Walter C. Owen

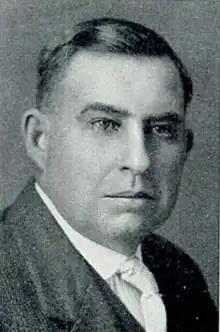

Walter Cecil Owen (September 26, 1868April 15, 1934) was an American jurist and Republican politician. He served the last 16 years of his life on the Wisconsin Supreme Court (1918–1934) and was the 21st Attorney General of Wisconsin (1913–1918). Earlier, he served six years in the Wisconsin State Senate, representing Pierce and St. Croix counties.